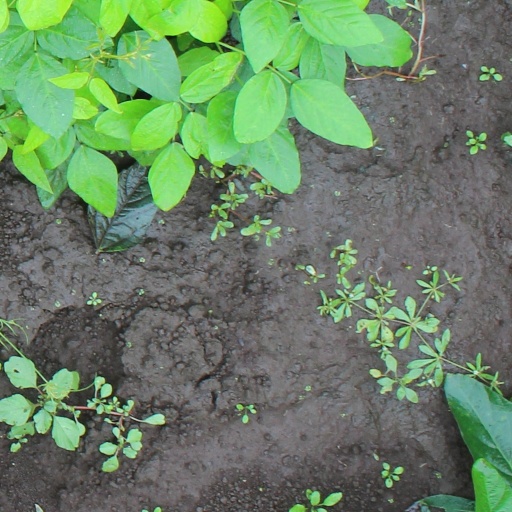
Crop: soybean